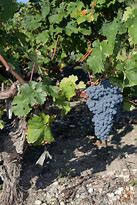
Label: Grapes